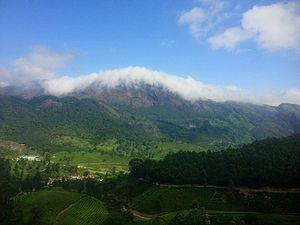
Les Ghats occidentaux ou Sahyadrī sont une chaîne de montagne ; ils bordent le plateau du Deccan dans l'Ouest de l'Inde, et le séparent de l'étroite plaine côtière de la mer d'Arabie. De par sa richesse naturelle cette région est classée comme un point chaud de biodiversité par Conservation International.